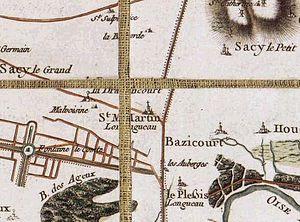
Saint-Martin-Longueau (60) par la carte de Cassini.
Saint-Martin-Longueau est une commune française située dans le département de l'Oise en région Hauts-de-France. Ses habitants sont appelés les Saint-Martinois-Longoviciens et Saint-Martinoises-Longoviciennes.